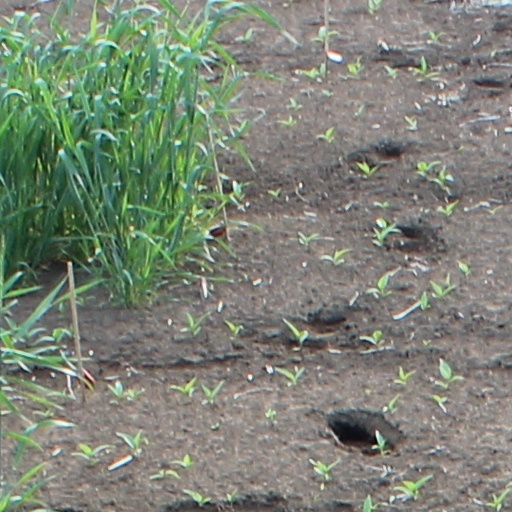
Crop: wheat